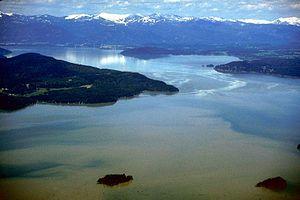
Le lac Pend Oreille est un lac de l'Idaho Panhandle, dans l'Idaho aux États-Unis.
L'Idaho est un État du Nord-Ouest des États-Unis, bordé à l'ouest par l'État de Washington et l'Oregon, au sud par le Nevada et l'Utah et à l'est par le Montana et le Wyoming. L'Idaho comporte également une frontière avec la province canadienne de la Colombie-Britannique.
Voici une liste de lacs des États-Unis.